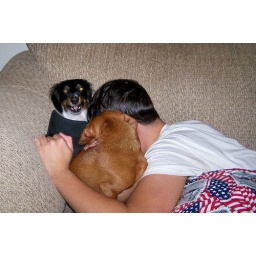
My son and the two dogs on the couch. Orion crawled into the small space in the corner of the couch